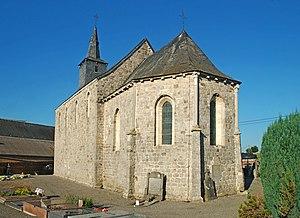
Belgique - Brabant wallon - Jodoigne - Piétrain - Chapelle Sainte-Catherine d'Herbais
La chapelle Sainte-Catherine est une chapelle catholique de style gothique située à Herbais, un hameau de Piétrain, village dépendant de la ville belge de Jodoigne en province du Brabant wallon.